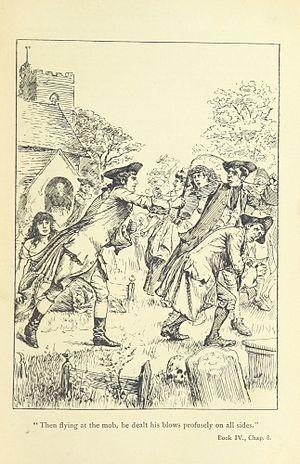
The History of Tom Jones, a foundling, (Tom Jones) Illustration pour le tome IV, ch.8
L'intrigue de Histoire de Tom Jones, enfant trouvé, abrégé en Tom Jones, roman de Henry Fielding paru en 1749, est à la fois linéaire puisqu'elle prend les événements dès leur début et les conduit à leur dénouement, et complexe, car s'y mêlent des retours en arrière, des histoires intercalées et beaucoup de digressions. Il est parfois difficile d'y reconnaître la voix qui raconte l'histoire, celle du narrateur omniscient, ou celle de l'auteur qui le manipule, ou encore celle des personnages auxquels est, quoique rarement, donné l'occasion de prendre directement la parole, du moins pour un bref instant, car Fielding a tôt fait de reprendre le fil du discours pour remettre les choses au point et se livrer à un petit jeu d'aparté avec le lecteur.
L'Histoire de Tom Jones, enfant trouvé, abrégé en Tom Jones, est un roman de Henry Fielding, publié par l'éditeur londonien Andrew Millar en 1749. Commencé en 1746 et terminé en 1748, c'est un livre ambitieux qui doit en partie son inspiration à la vie de son auteur, ne serait-ce que par le portrait de l'héroïne censé être à l'image de sa première épouse Charlotte Craddock, décédée en 1744. Très critiqué à sa parution, il devient vite un immense succès populaire qui ne s'est jamais démenti et il est souvent cité parmi les dix plus grands romans de la littérature universelle : en 1955, Somerset Maugham le place en première position dans son essai Dix romans et leurs auteurs. Dès 1750, Pierre-Antoine de La Place en donne une version française libre qui aurait inspiré Voltaire pour Candide. En 1765, André Philidor en fait un opéra qui se maintient au répertoire : c'est dire la rapidité de son rayonnement, même au-delà de la Grande-Bretagne.